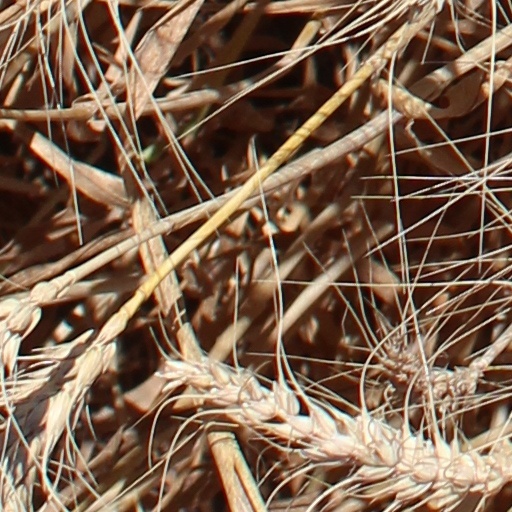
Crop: wheat